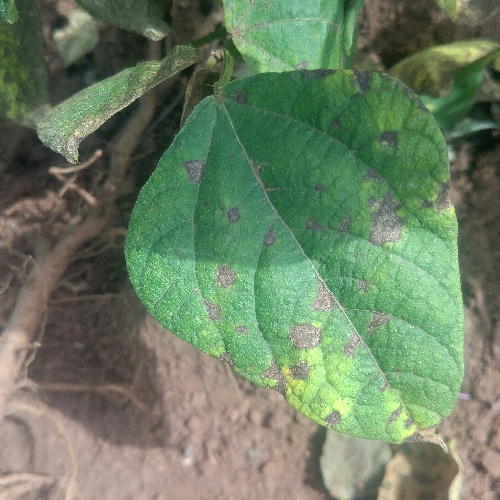
Leaf condition: angular_leaf_spot